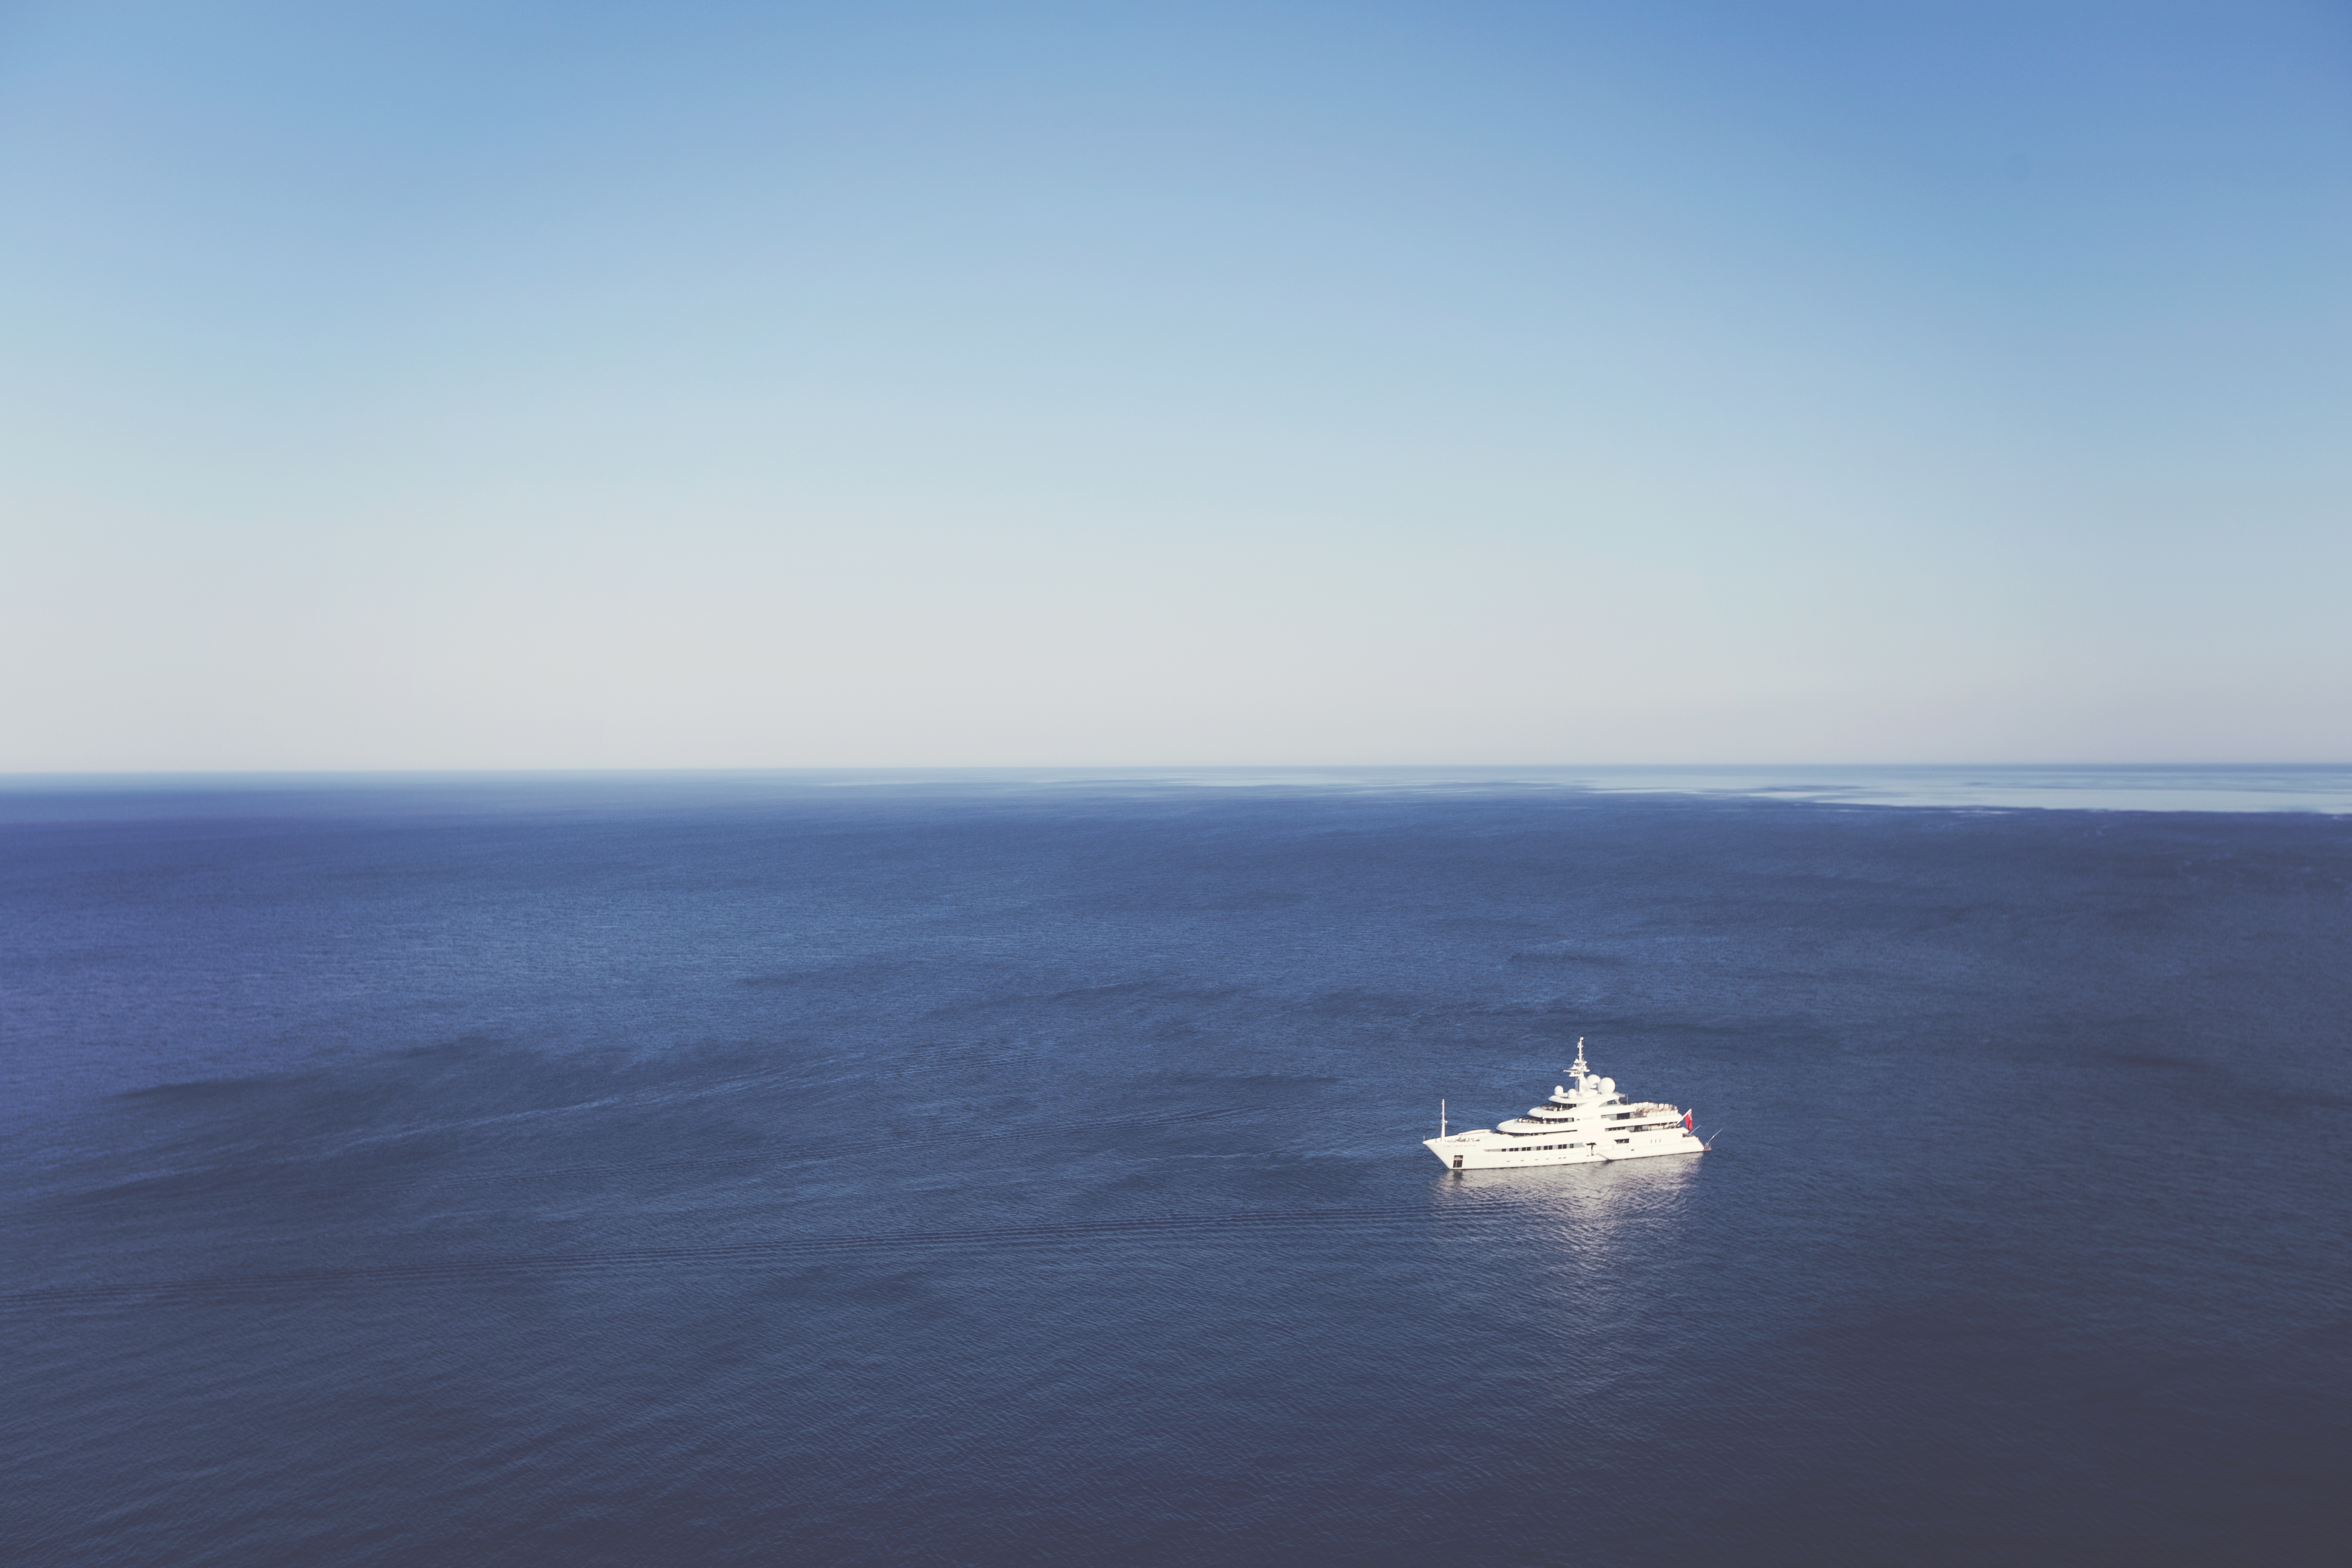
sea, coast, ocean, horizon, sky, boat, shore, wave, ship, reflection, vehicle, tower, yacht, bay, arctic, body of water, luxury, rich, cape, arctic ocean, atmospheric phenomenon